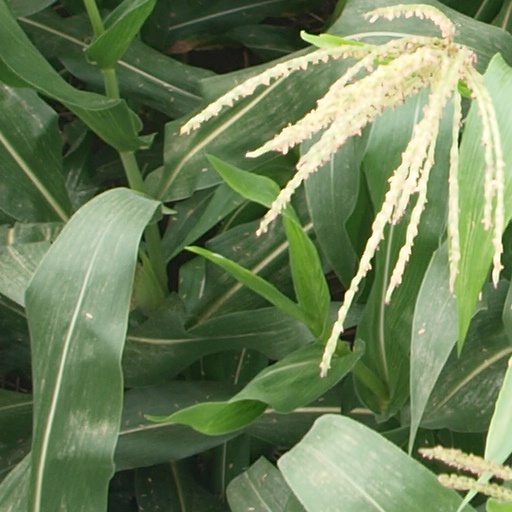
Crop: maize; corn